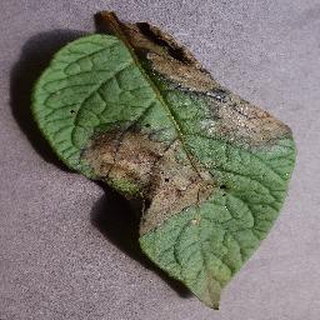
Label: potato_late_blight